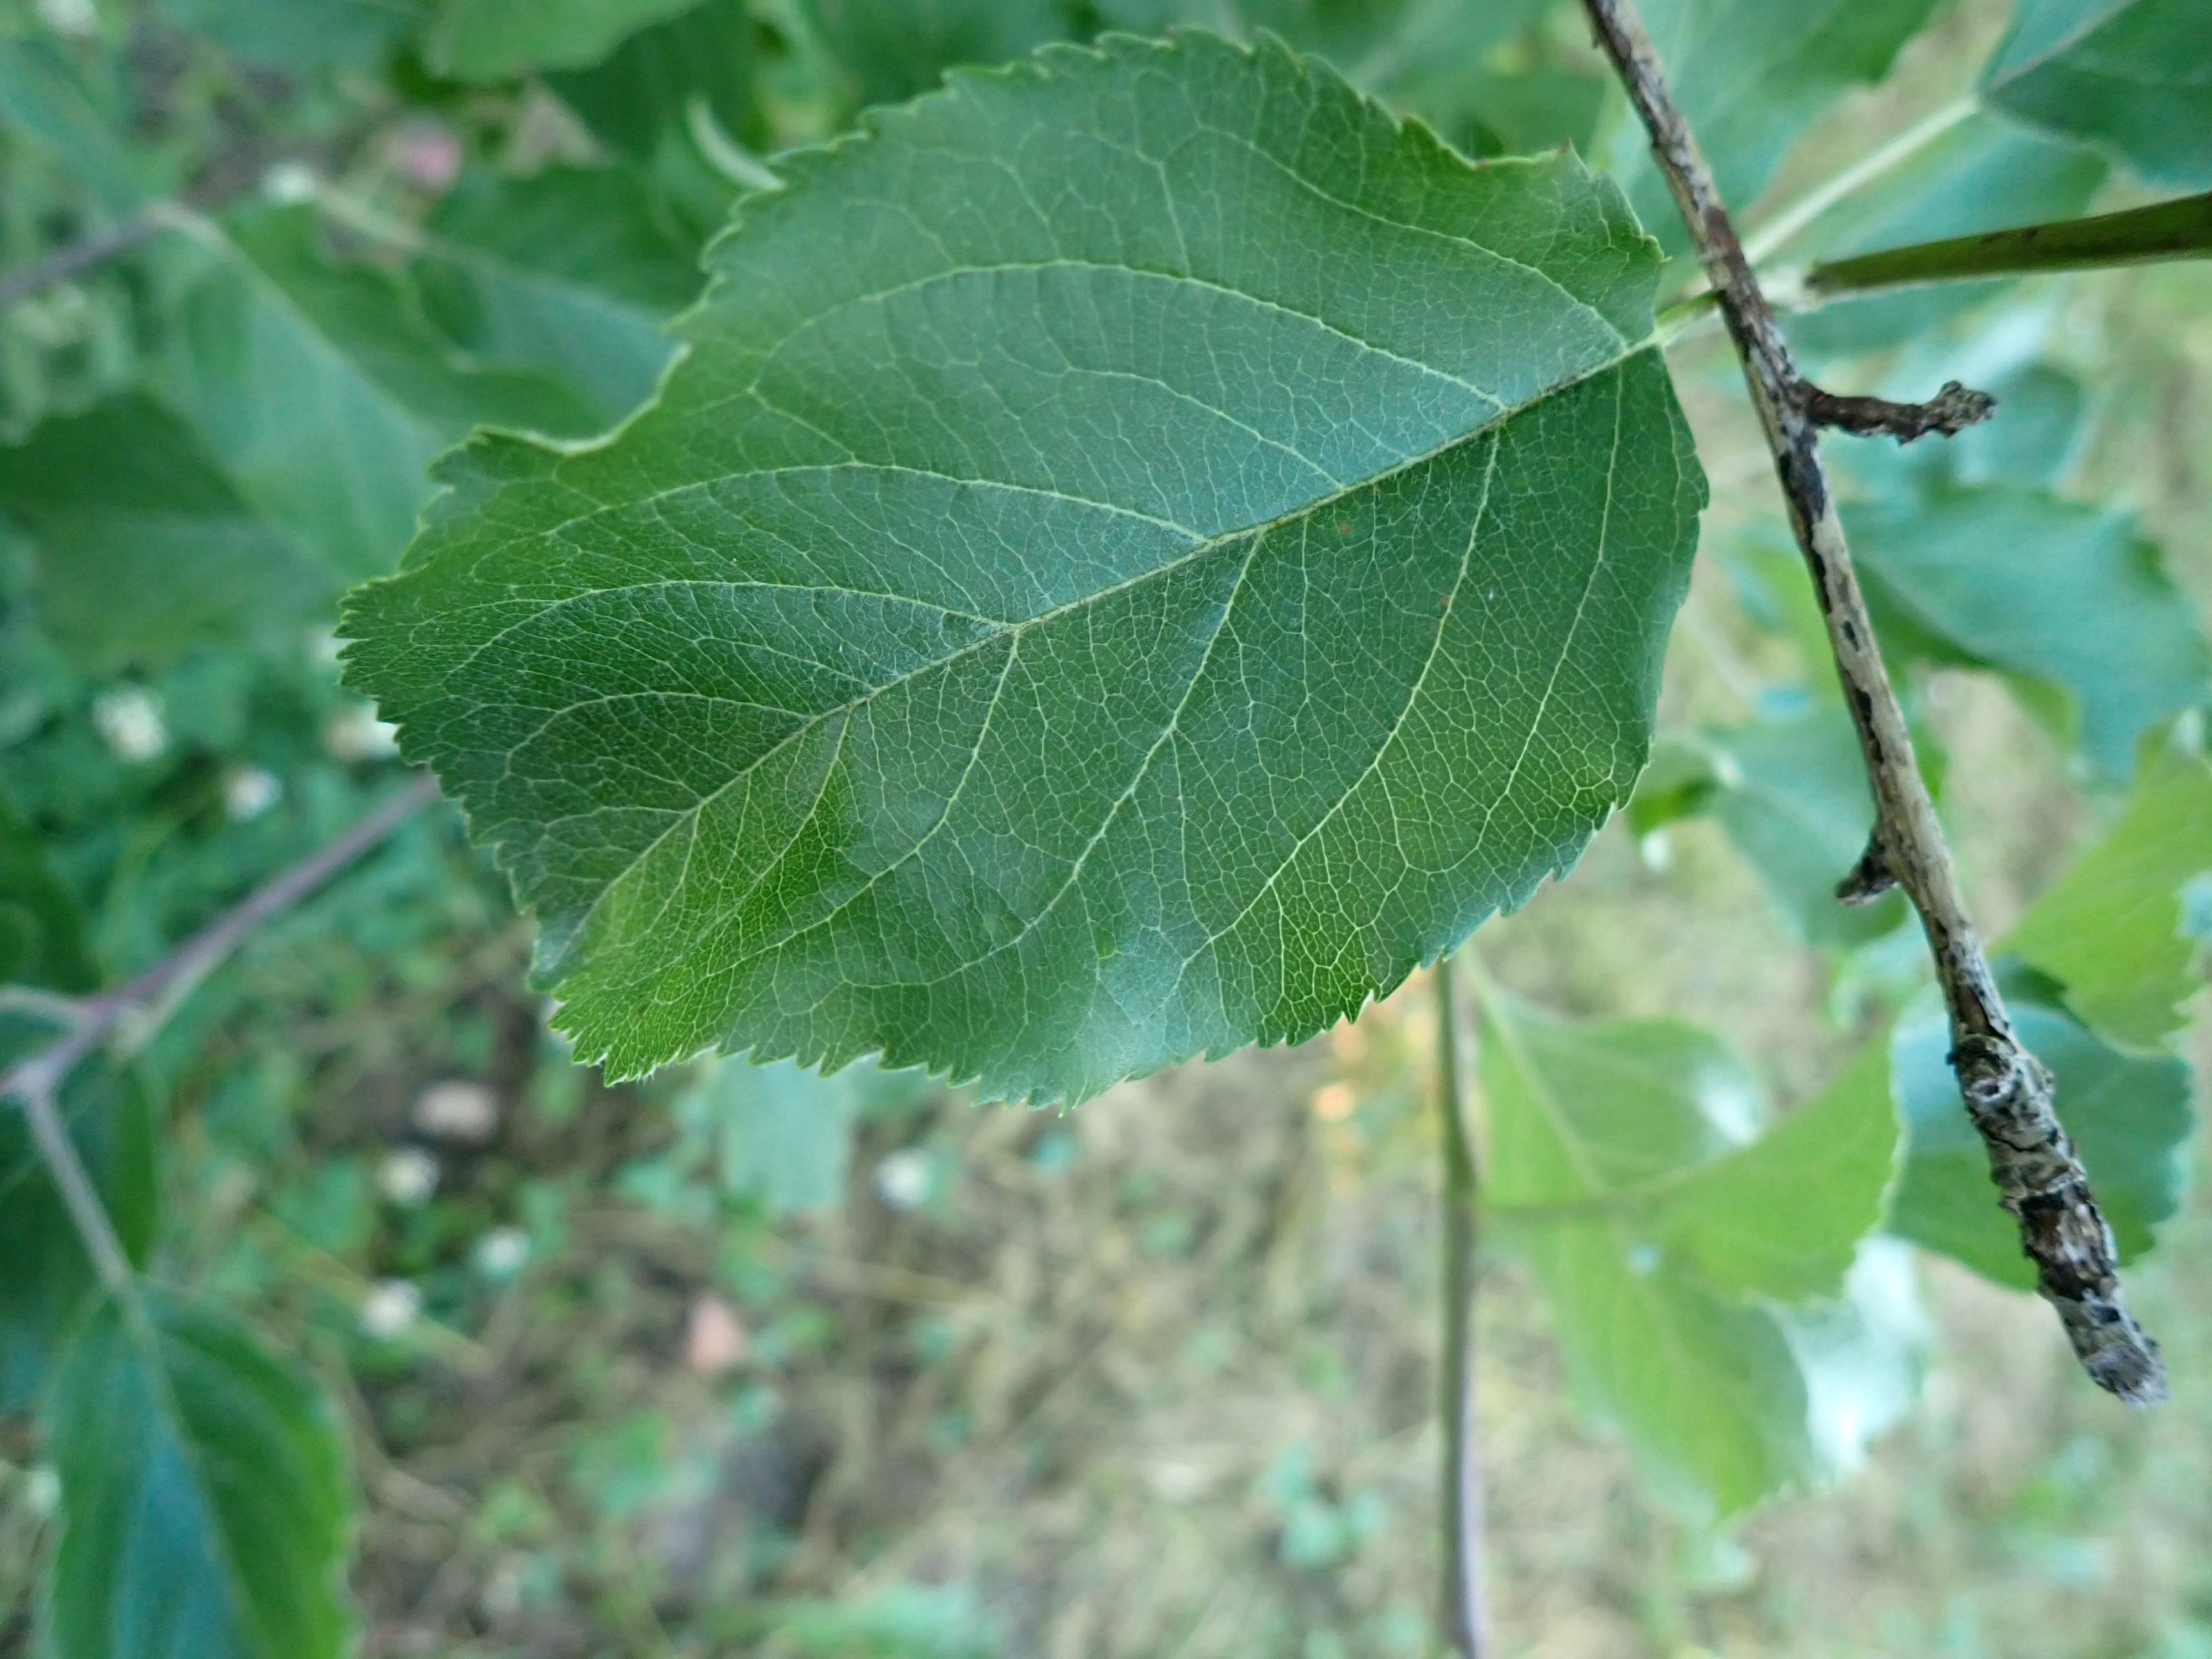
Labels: healthy